Cleopatra

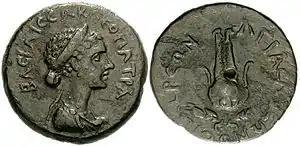
A hemiobol coin of Cleopatra struck in 32/31 BC showing her wearing the royal diadem

Antony's enlargement of the Ptolemaic realm by relinquishing directly controlled Roman territory was exploited by his rival Octavian, who tapped into the public sentiment in Rome against the empowerment of a foreign queen at the expense of their Republic. Octavian, fostering the narrative that Antony was neglecting his virtuous Roman wife Octavia, granted both her and Livia, his own wife, extraordinary privileges of sacrosanctity. Some 50 years before, Cornelia Africana, daughter of Scipio Africanus, had been the first living Roman woman to have a statue dedicated to her. She was now followed by Octavia and Livia, whose statues were most likely erected in the Forum of Caesar to rival that of Cleopatra's, erected by Caesar.